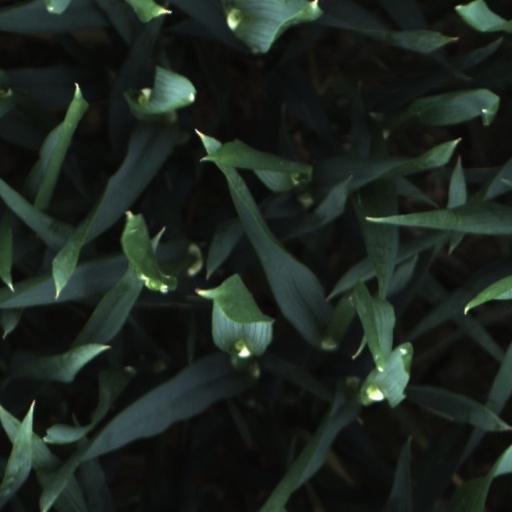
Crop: wheat